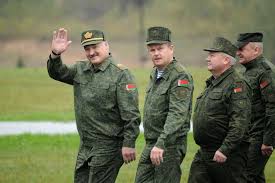
Label: Air Defense